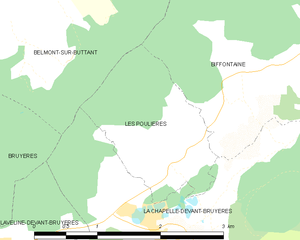
Carte des communes françaises Les Poulières